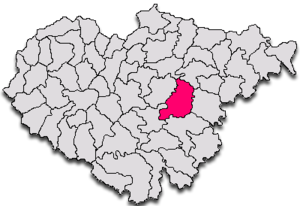
Bălan est une commune roumaine du județ de Sălaj, dans la région historique de Transylvanie et dans la région de développement du Nord-ouest.